An American Overture

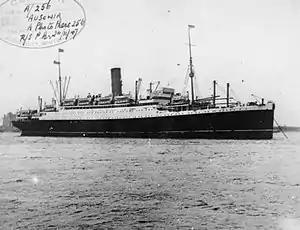
Britten and Pears voyaged to North America on the RMS "Ausonia".

By the late 1930s, Britten had attained what his biographer Humphrey Carpenter later described as "a remarkable eminence" in English music. All of his major compositions, with the exception of "Our Hunting Fathers", were widely performed and discussed. Steady demand for Britten's work from film, radio, and the theatre, as well as the support of Ralph Hawkes, the co-founder of the music publisher Boosey & Hawkes, ensured the composer a secure income. "In general", Carpenter said, "[Britten] enjoyed an esteem that must have been the envy of every other composer in the country".